Operation Tiger (1992)

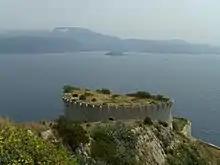
Prevlaka Fortress, overlooking the mouth of the Bay of Kotor

In late July 1992, the HV, the VRS and the JNA began talks on the withdrawal of the JNA from the Dubrovnik Airport and the Konavle region east of Dubrovnik towards the Bay of Kotor. The talks were mediated by representatives of the UN and the European Union (EU). The JNA's main concern was retaining control in the area, and specifically on the Prevlaka peninsula at the entrance of the Bay of Kotor. The strategic importance of the bay increased in 1992 because it contained the last remaining Yugoslav Navy base after it lost all its bases in Croatia. The talks soon halted because the military commanders involved had no authority to resolve the political issues under discussion. Another round of peace talks mediated by the UN and the EU, this time between Croatian President Franjo Tuđman and Yugoslav President Dobrica Ćosić, produced an agreement on the JNA pullout by 20 October in return for the UN-monitored demilitarization of the Prevlaka peninsula. The agreement specified the removal of the JNA from Konavle and a buffer zone within Montenegro. The VRS began to plan to replace the JNA in the region, since the pullout would expose an unprotected flank of the VRS in Popovo field, and the HV planned to preempt the VRS move.